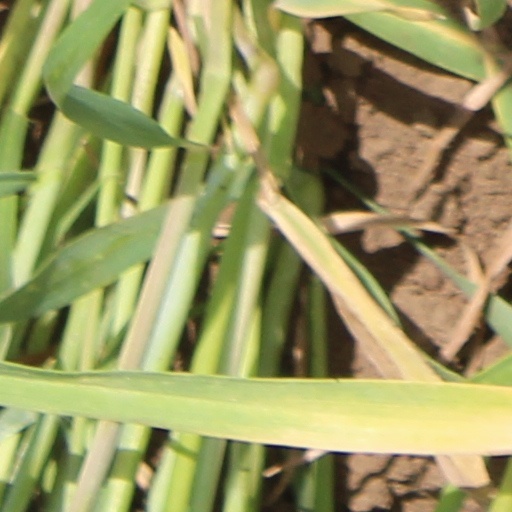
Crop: wheat